Anton Hagop

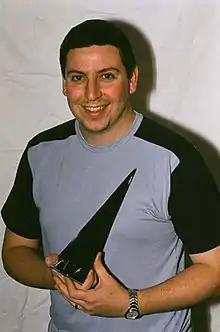
Hagop accepting his ARIA in 2002 for Engineer of the Year.

Anton Hagop is an ARIA award-winning music producer / engineer from Australia who has worked with silverchair, Powderfinger, Missy Higgins. and Birds of Tokyo.